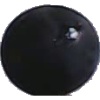
Label: blue_grape